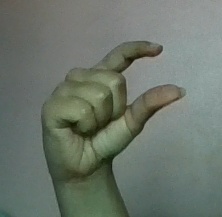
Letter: dal